Kyabobo National Park

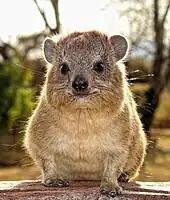
Rock hyrax

The park is located in a transition zone between tropical rain forest and tree savanna. The Park's wildlife includes African bush elephants, African leopards, African buffalo, waterbuck, several primate species, bushbuck, duikers and, a symbol for the park, the rock hyrax. A survey lists at least 500 species of butterflies and 235 birds. The park has been designated an Important Bird Area (IBA) by BirdLife International because it supports significant populations of many bird species.